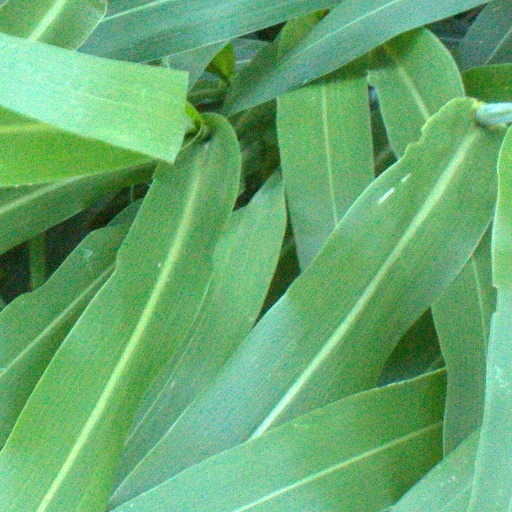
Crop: sorghum